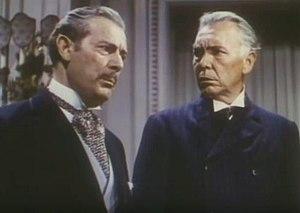
Adolf Heinrich Münz — né le 27 septembre 1892 à Vienne, mort le 8 septembre 1975 à Beverly Hills — est un acteur américain d'origine autrichienne, connu sous les noms de scène de Jack Mylong-Münz, puis de John Mylong.
Georges de Cheux, né le 23 avril 1894 à Paris, mort le 2 janvier 1969 à Guadalajara, est un acteur français.